Quran of Toledo

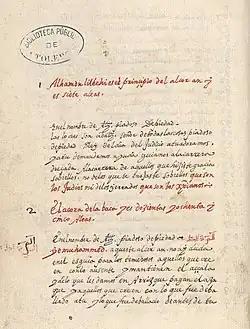
"Al-Fatiha" and the beginning of "Al-Baqara"

The Quran of Toledo is a 1606 manuscript copy of the Quran translated completely into a variety of Castilian in Latin script, probably in Villafeliche. It is held as at the in Toledo. It is the only surviving full vernacular translation of the Quran from the period, although it includes exegetical commentaries and it is by no means a faithful word-for-word translation of the Quranic text.